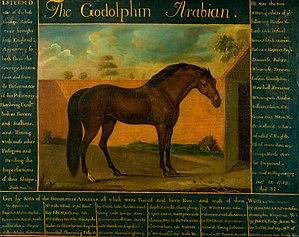
Godolphin Arabian, est un étalon originaire du Yémen, très probablement de race Arabe, à l’origine d’une des lignées du Pur-sang.